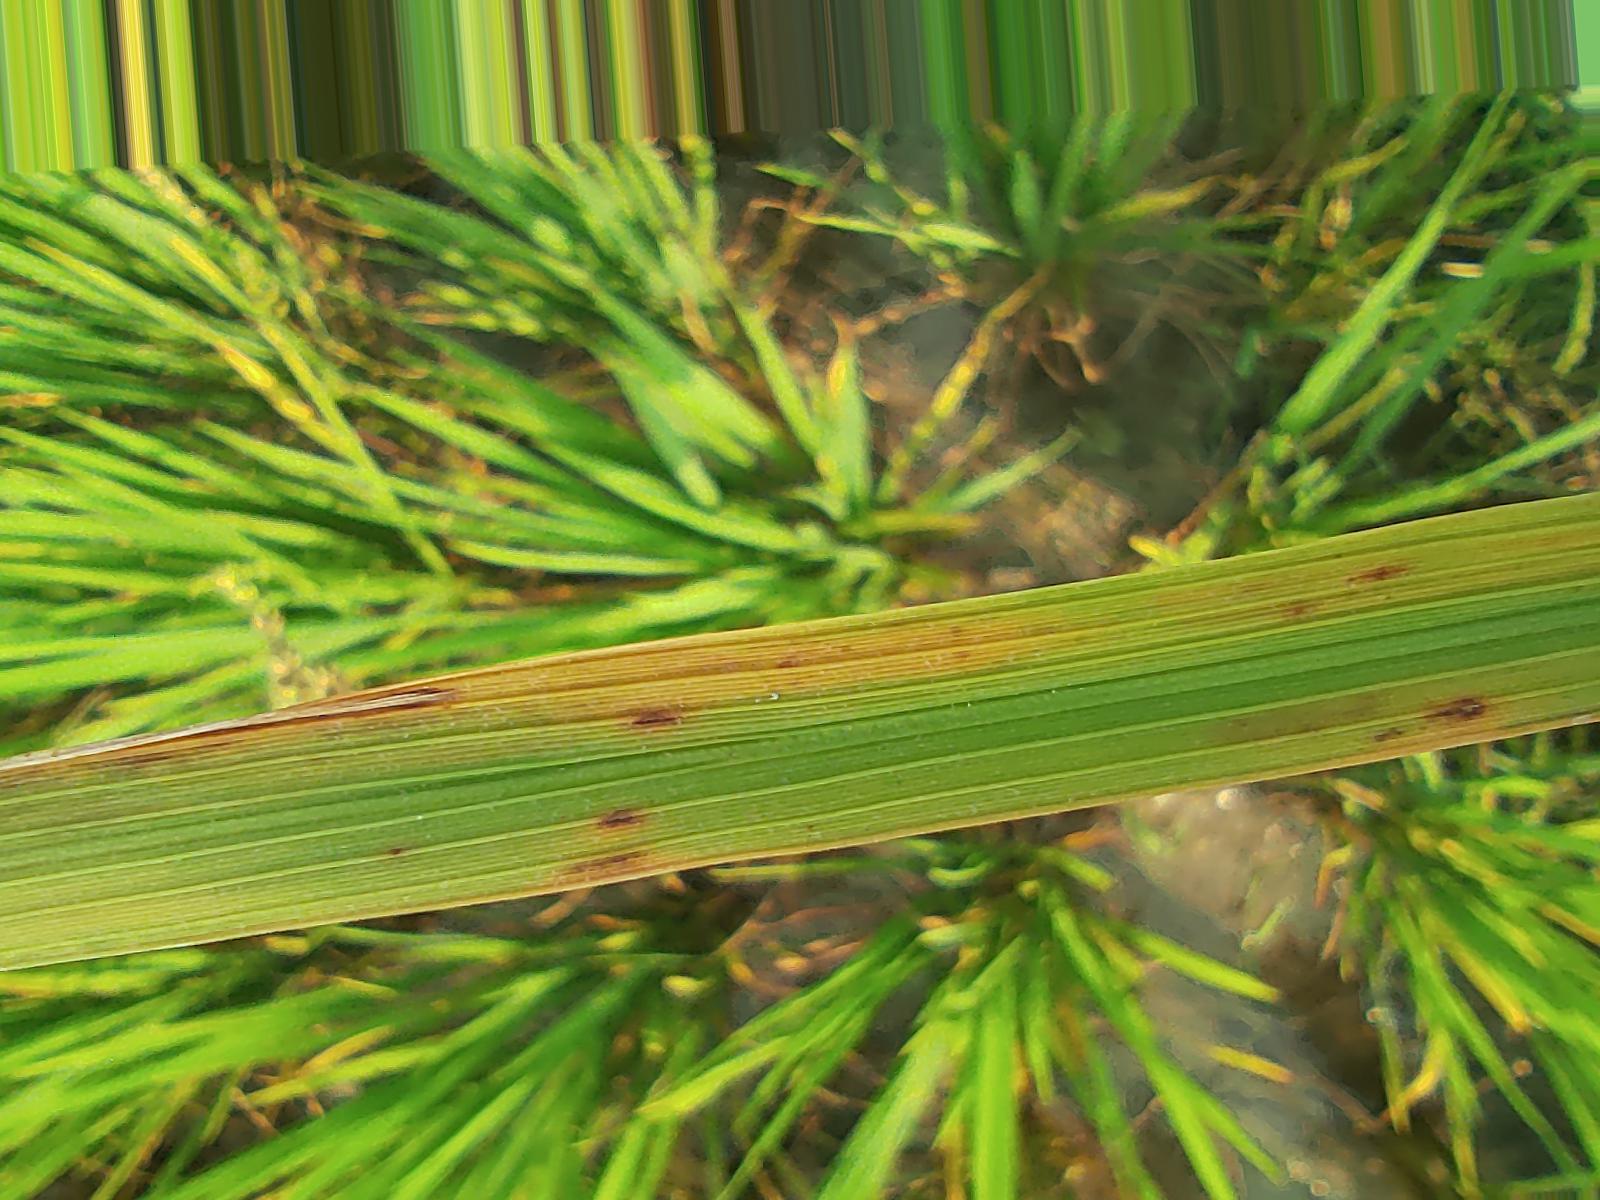
Nhãn: Bệnh Đốm Nâu ( Brown spot )